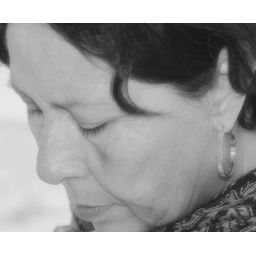
This shot is a woman in Old Town. She was making a hat out of pine needles and straw